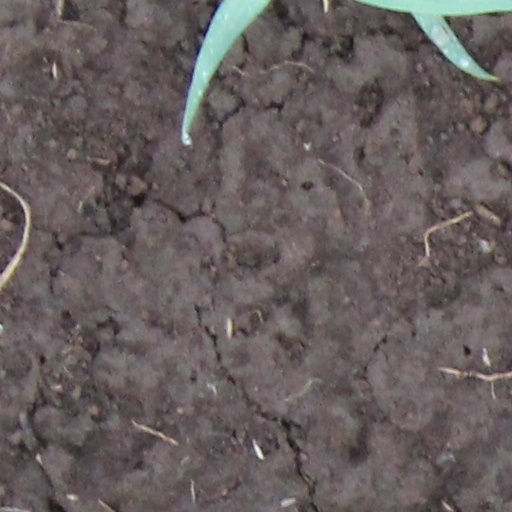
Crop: wheat